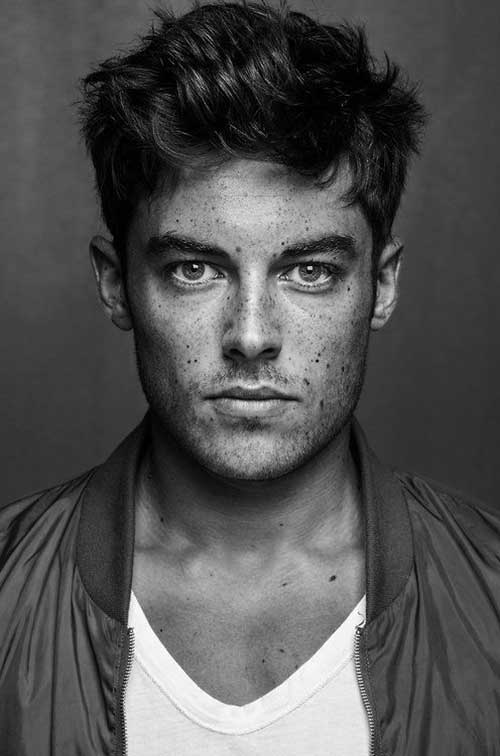
Gender: men